Bolivar Public Library

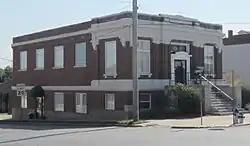
Bolivar Public Library, October 2012

Bolivar Public Library, also known as the Carnegie Library of Bolivar and Polk County Genealogical Society Library, is a historic Carnegie library located at Bolivar, Polk County, Missouri. It was built in 1915, and is a 1 1/2- to two-story, rectangular, brick building with Classical Revival style design elements. It has a flat roof and three bay front facade with an elaborate center entranceway and large side window bays. It features intact terra cotta and tooled limestone ornamentation. It was funded by an $8,000 Carnegie grant from the Carnegie Foundation. The property was listed on the National Register of Historic Places in 2003.